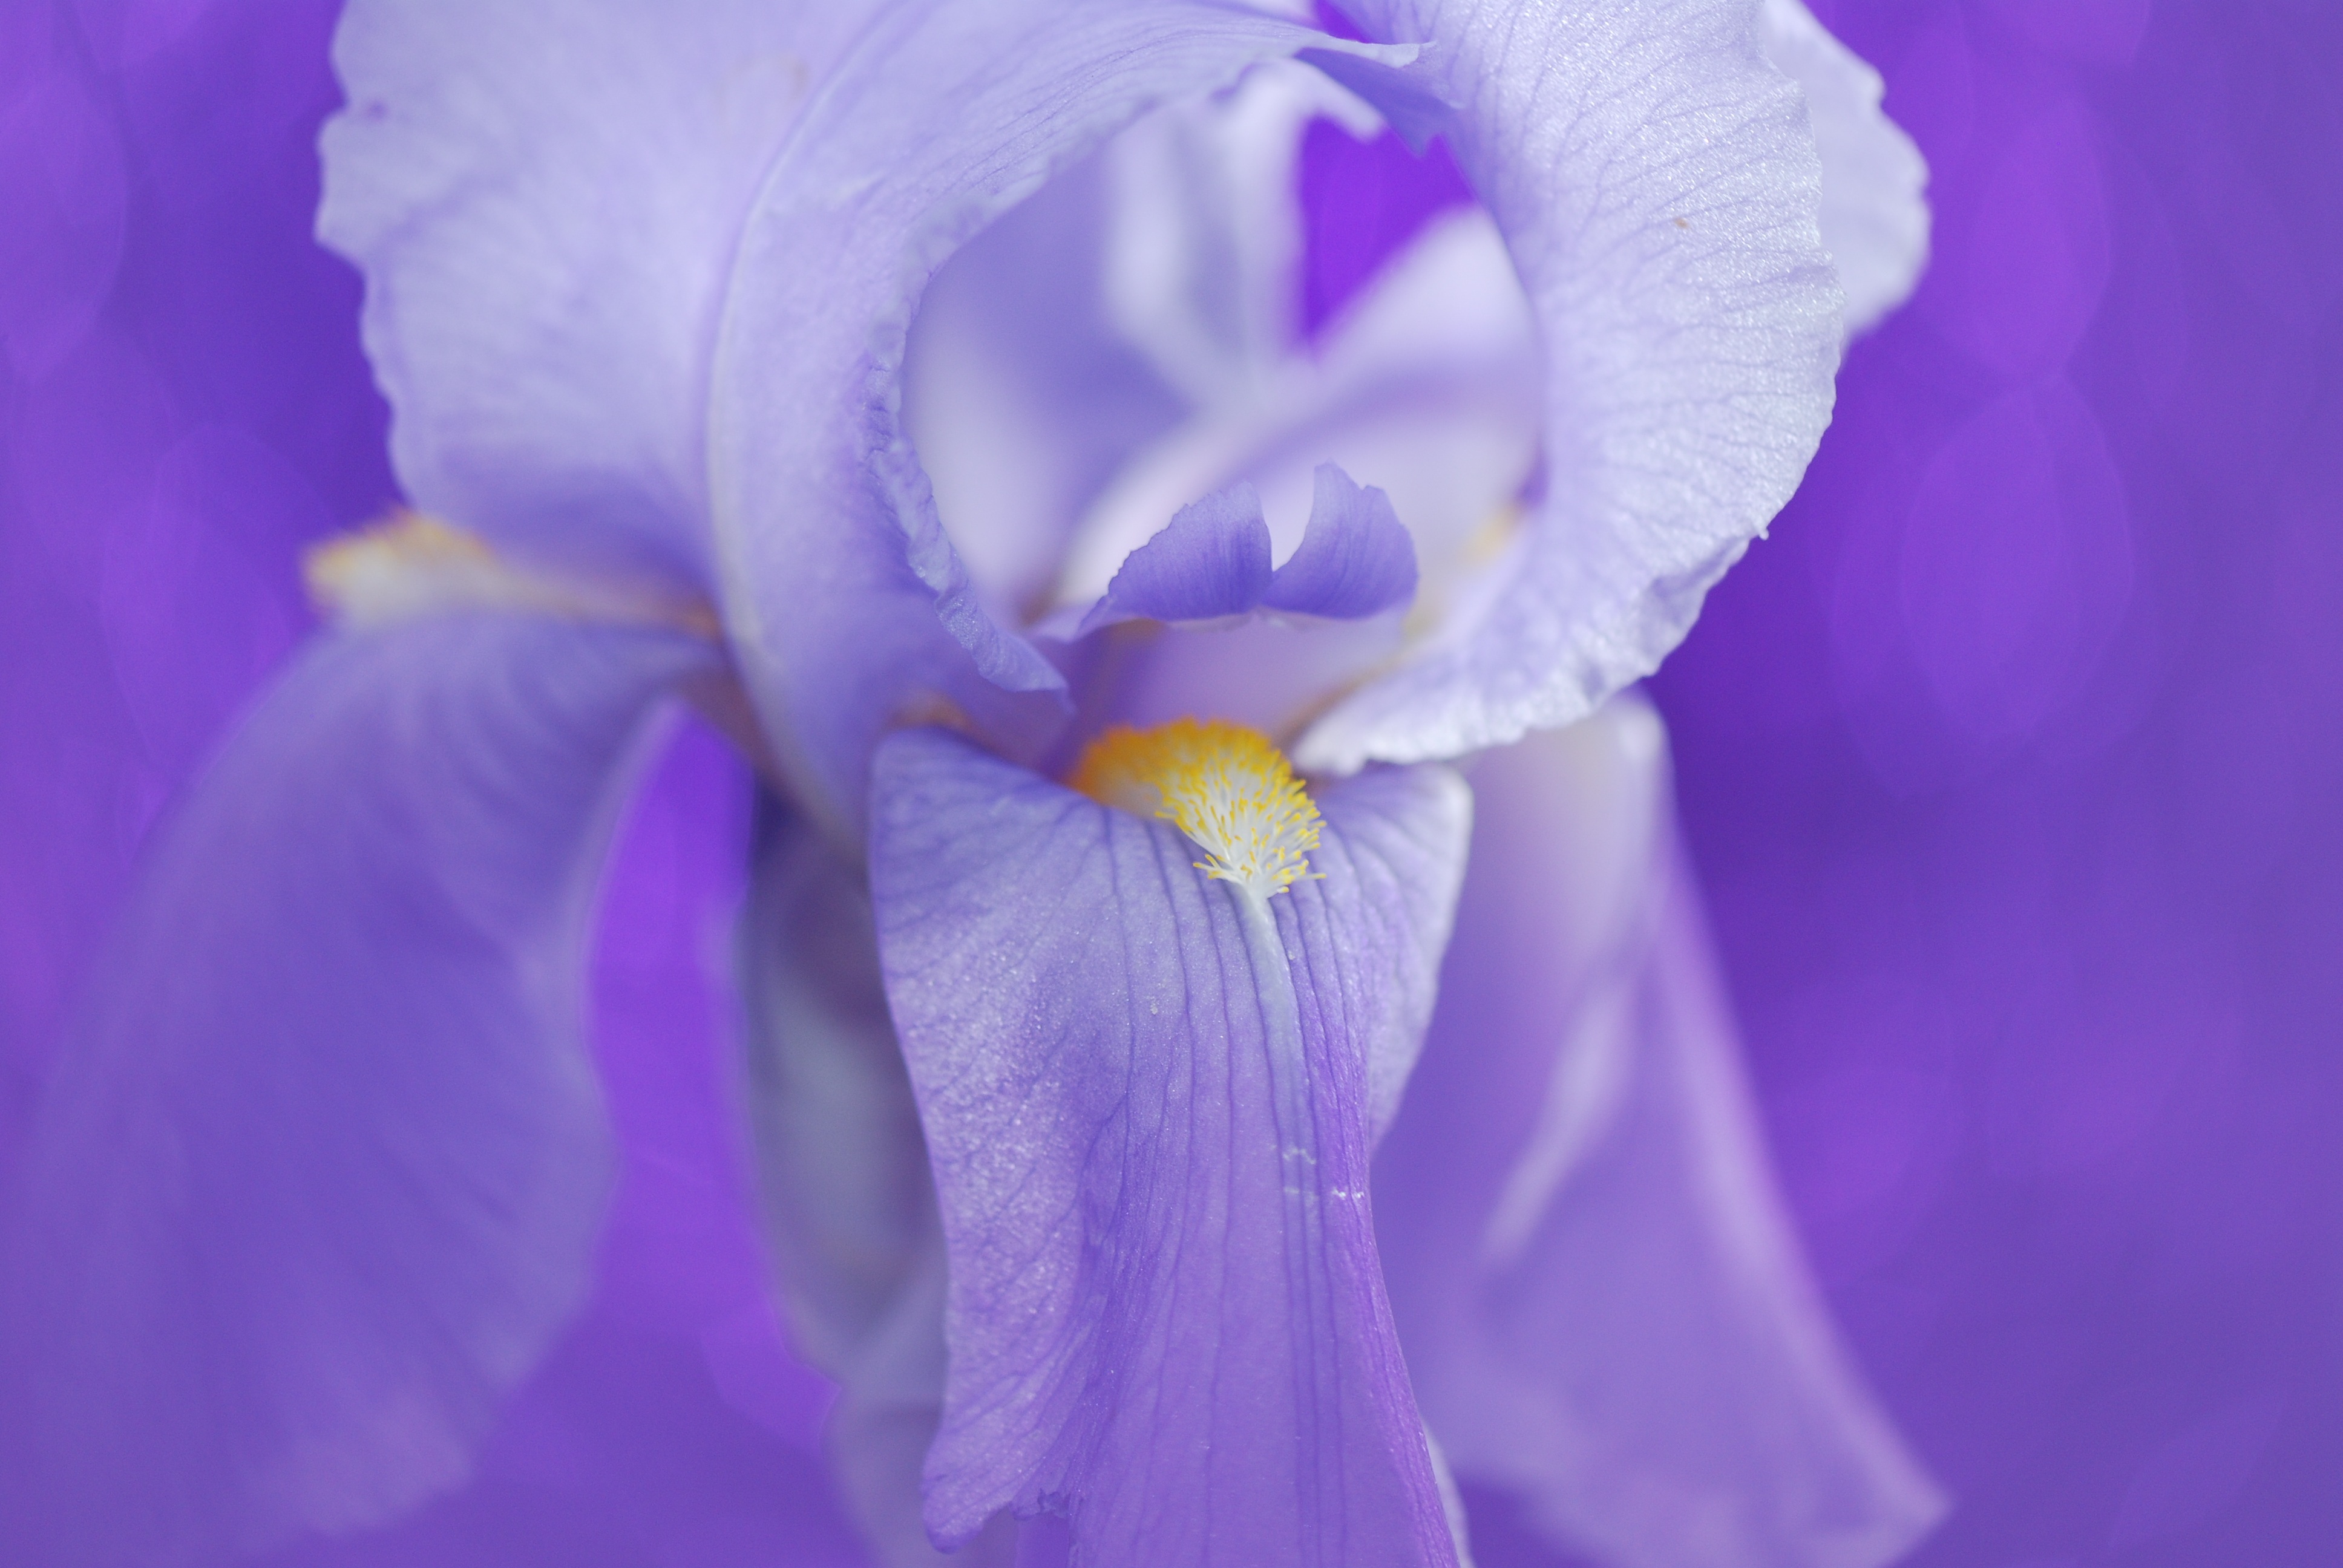
nature, blossom, plant, flower, purple, petal, bloom, summer, spring, macro, blue, garden, close, flora, flowers, close up, iris, eye, violet, blossoms, lilac, organ, iridaceae, plans, macro photography, garden flowers, schwertliliengewaechs, garden flower, flowering plant, dark purple, plant stem, land plant, iris family